Gangbuster (DC Comics)

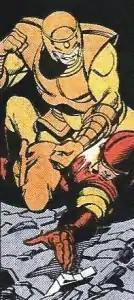
The Combattor fighting Gangbuster as drawn by Jerry Ordway in "The Adventures of Superman" #437.

Jose Delgado suffered a spinal injury while saving Lois Lane's life during a fight with a creature called Combattor. Delgado was hospitalized and talked into retiring by Cat Grant. He recovered the ability to walk with the assistance of a LexCorp cybernetic implant.